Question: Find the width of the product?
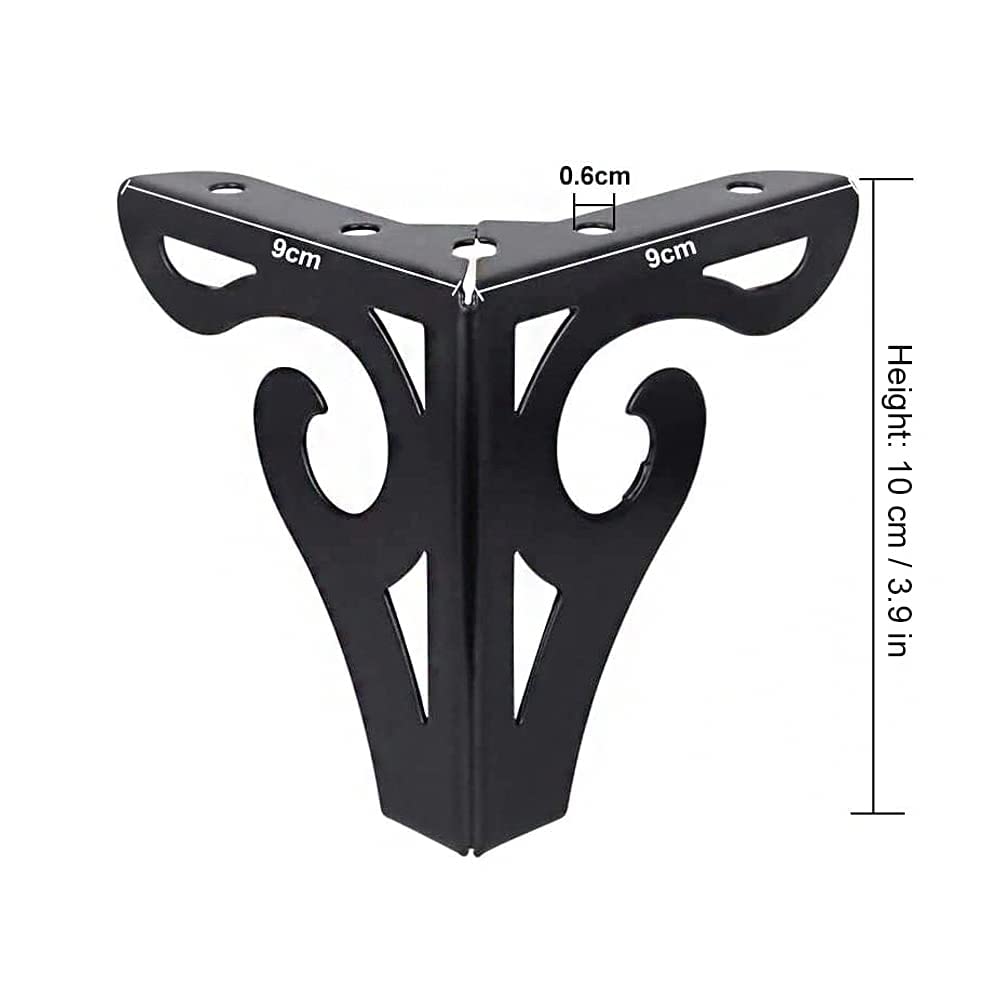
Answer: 10.0 centimetre